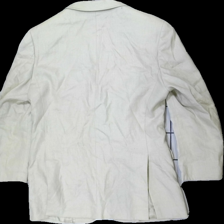
View: back
Type: Blazer
Category: Men
Brand: H&M
Colors: Beige
Material: 100% cotton
Cut: Regular
Size: 50
Season: All
Stains: Minor
Damage: fläck
Damage location: middle center
Damage 2 location: bottom center
Damage 3: fläck
Damage 3 location: bottom center
Price range: 50-100
Recommended usage: Reuse
Description: beige kavaj med små fläckar på